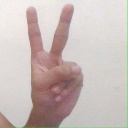
अक्षर: क